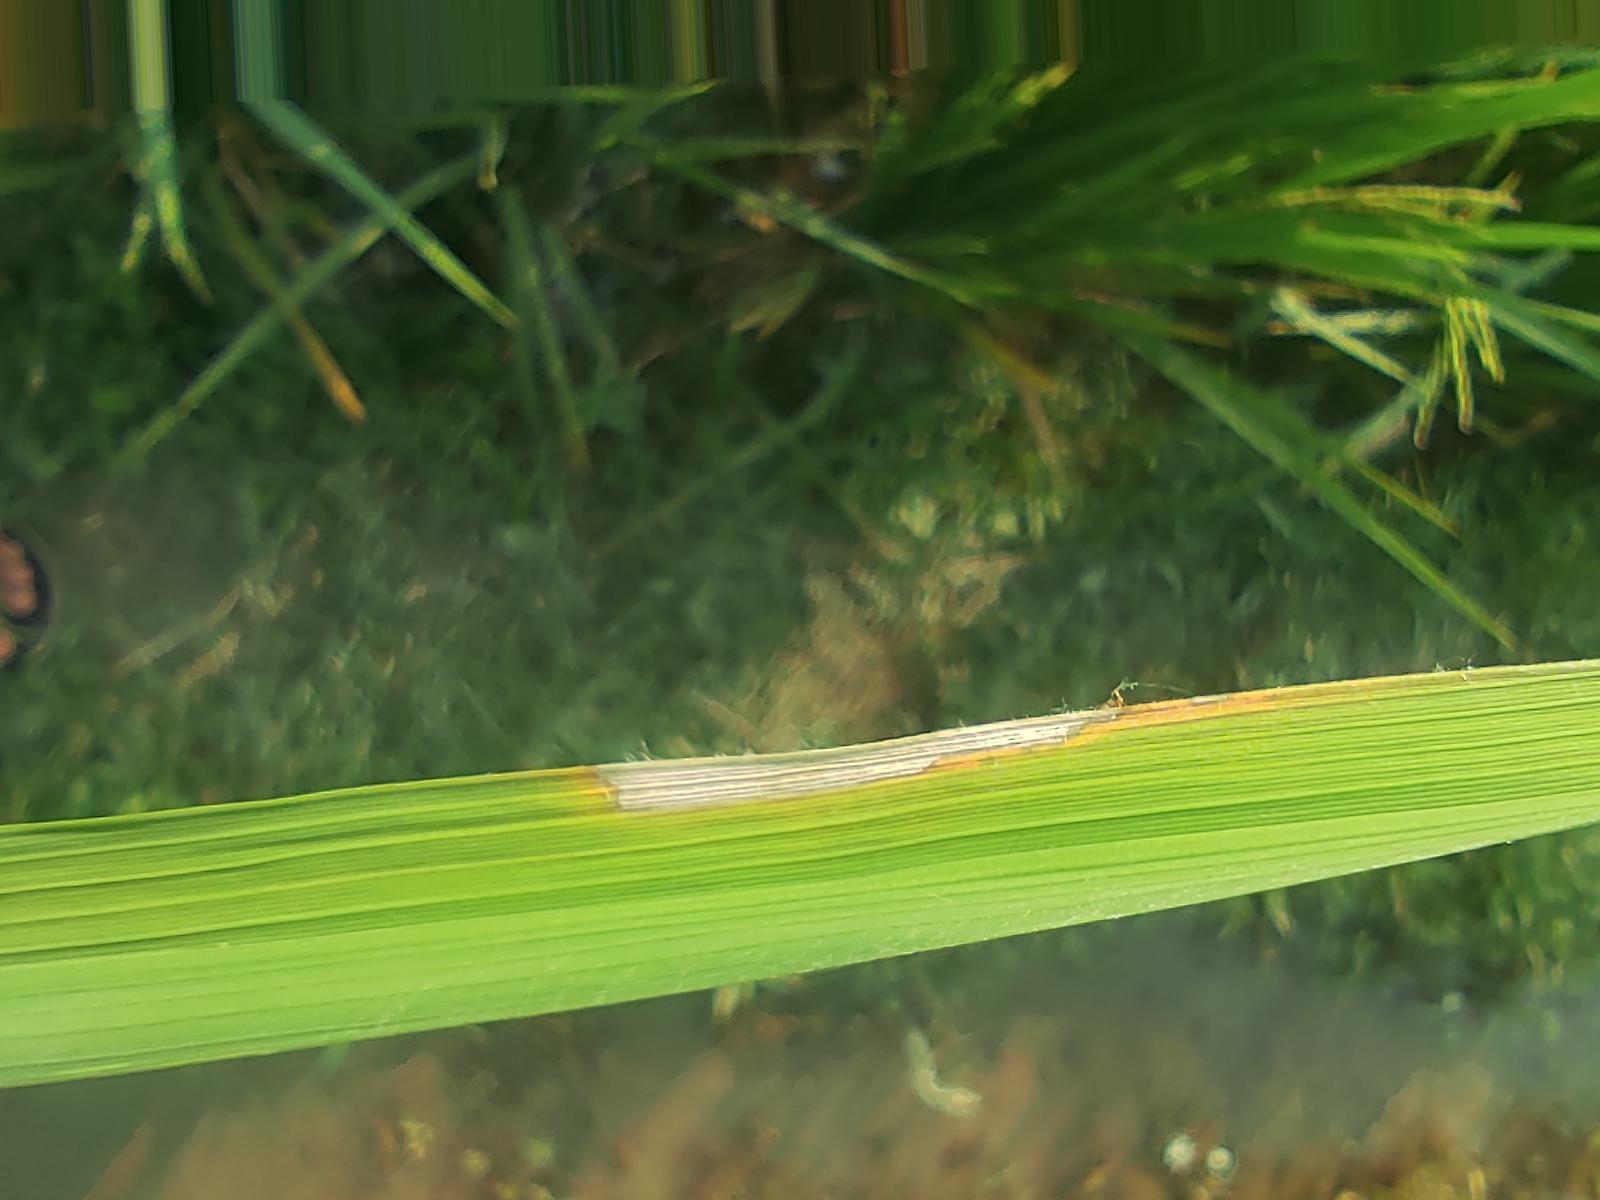
Nhãn: Bệnh Đốm Vằn ( Khô vằn ) ( Sheath Blight )